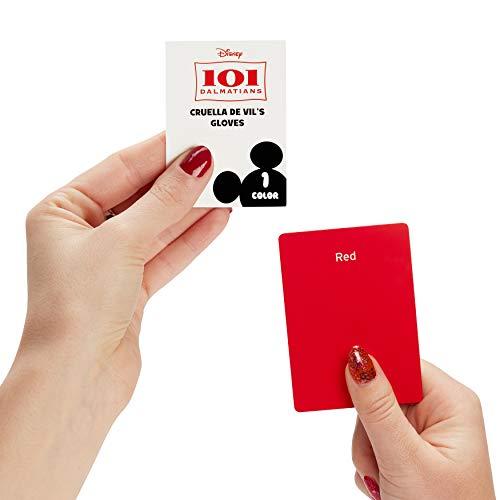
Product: Disney Colorbrain, The Ultimate Board Game for Families who Love Disney
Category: Toys & Games | Games & Accessories
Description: A rainbow in your hands: in this Disney board game, all the questions can be answered with one or more of the 11 color cards in your hand.
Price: $10.99
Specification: ProductDimensions:5x8.2x5inches|ItemWeight:1.4pounds|ShippingWeight:1.4pounds(Viewshippingratesandpolicies)|ASIN:B07HFRSHHS|Itemmodelnumber:6051269|Manufacturerrecommendedage:4-15years